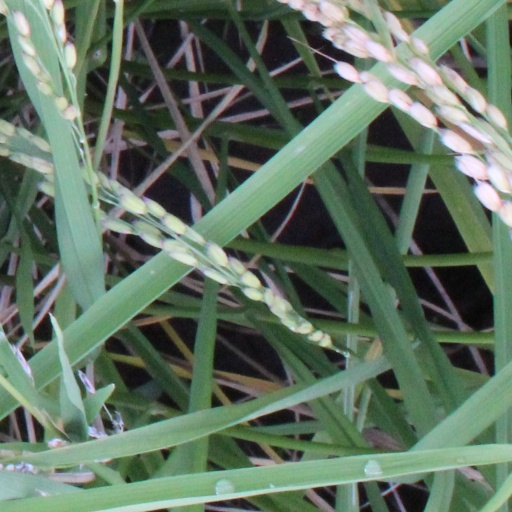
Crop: rice